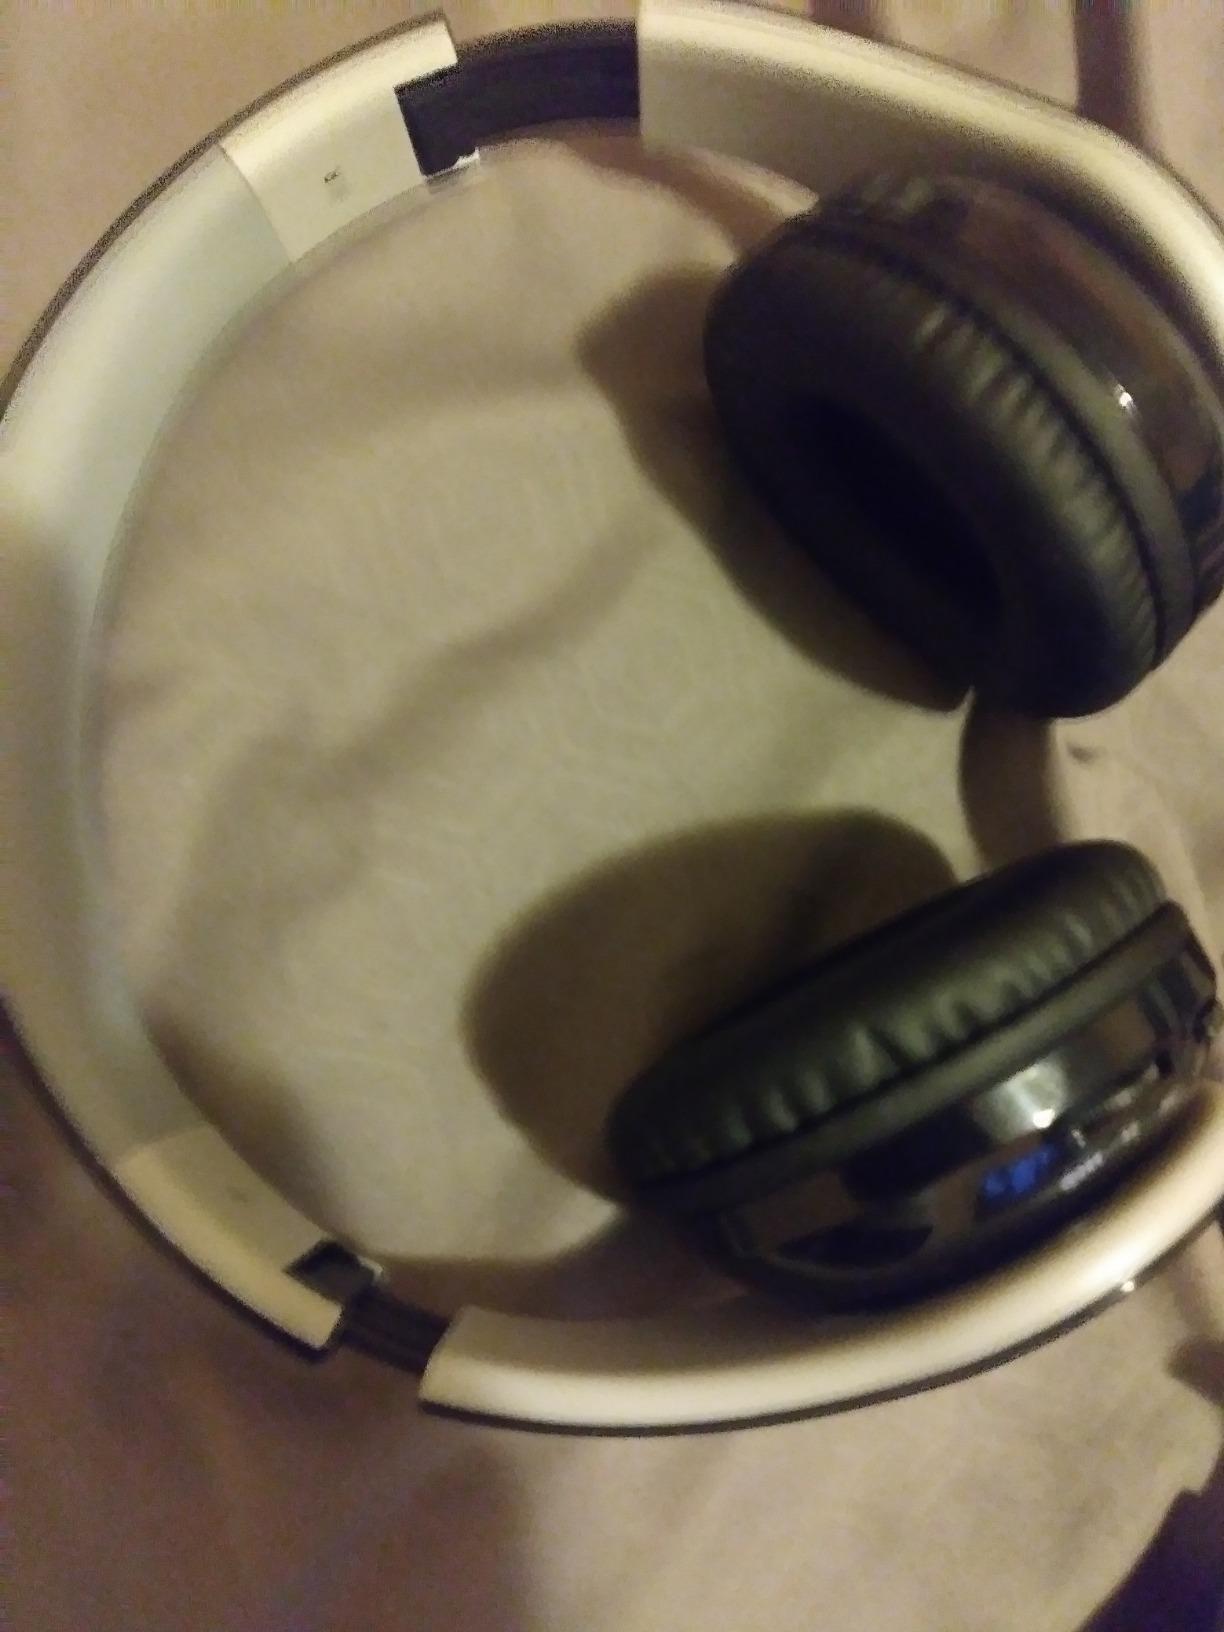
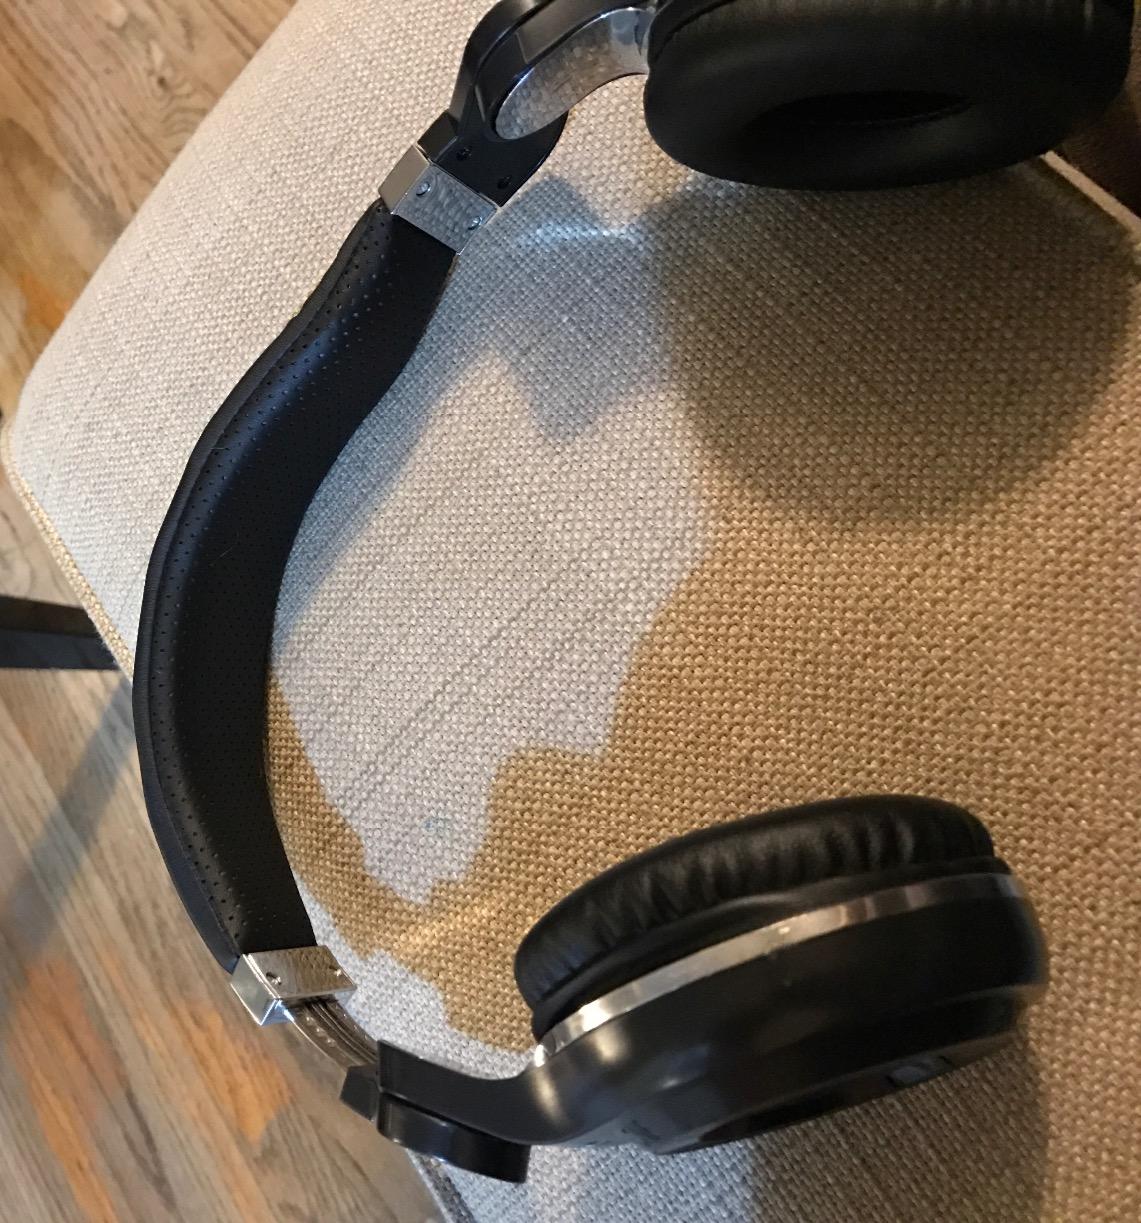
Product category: headphones
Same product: no